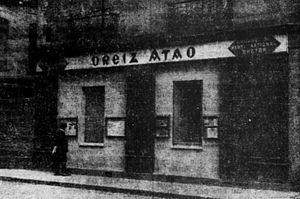
façade de la revue Breiz Atao à Rennes en 1938, rue des francs bourgeois.
Breiz Atao est un nom utilisé par différentes revues parues entre 1918 et 1939, ainsi qu'en 1944. Depuis août 2010, un site internet nationaliste breton a également utilisé ce titre, avant d'être fermé sur demande du gouvernement français.